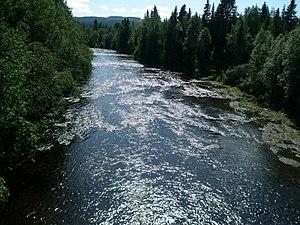
Nästån est une rivière du centre de la Suède. Nästån prend sa source dans les montagnes d'Offerdal dans la province de Jämtland, se jette dans le lac Näldsjön près d'Änge.